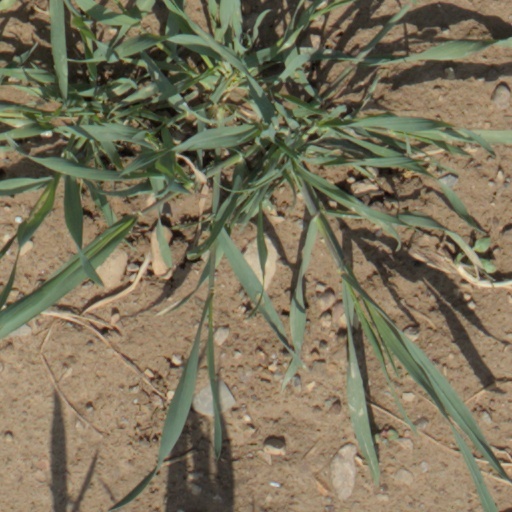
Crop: wheat